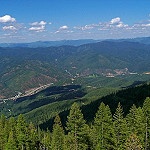
Label: mountain